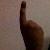
The image shows a hand gesture representing the number 1 in Indian Sign Language.